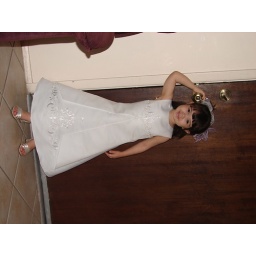
Autumn in her flower girl dress